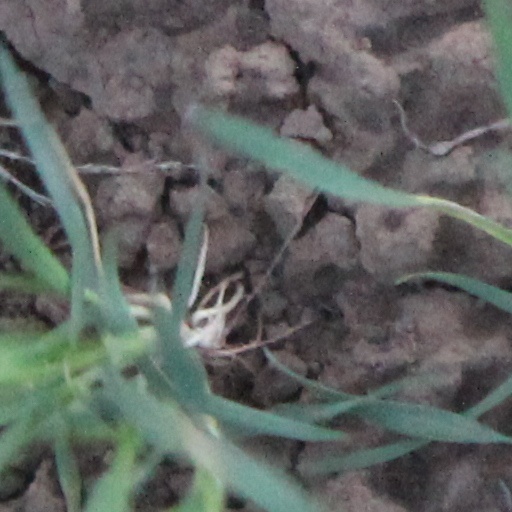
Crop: wheat